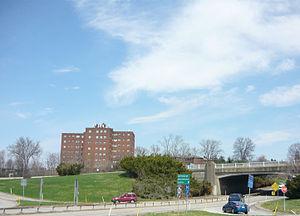
Pleasant Hills est un borough situé dans le comté d'Allegheny, en Pennsylvanie, aux États-Unis. En 2010, il comptait une population de 8 268 habitants. Il est incorporé le 1ᵉʳ avril 1947.